Stana Tomašević

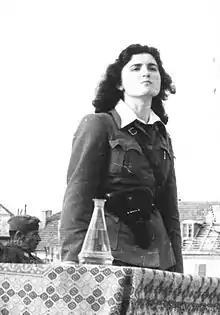
Stana Tomašević in 1944

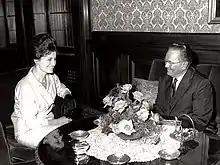
Stana Tomašević with President of Yugoslavia Josip Broz Tito in Belgrade in 1963

Stana Tomašević (married name Stana Tomašević-Arnesen, 1920–1983) was a Yugoslav Partisan officer during World War II, a teacher, model, politician and diplomat. She was Yugoslavia's first woman ambassador, serving as the country's representative in Norway, Iceland and Denmark. She served as president (that is, speaker) of the Federal Chamber from 1979 to 82.